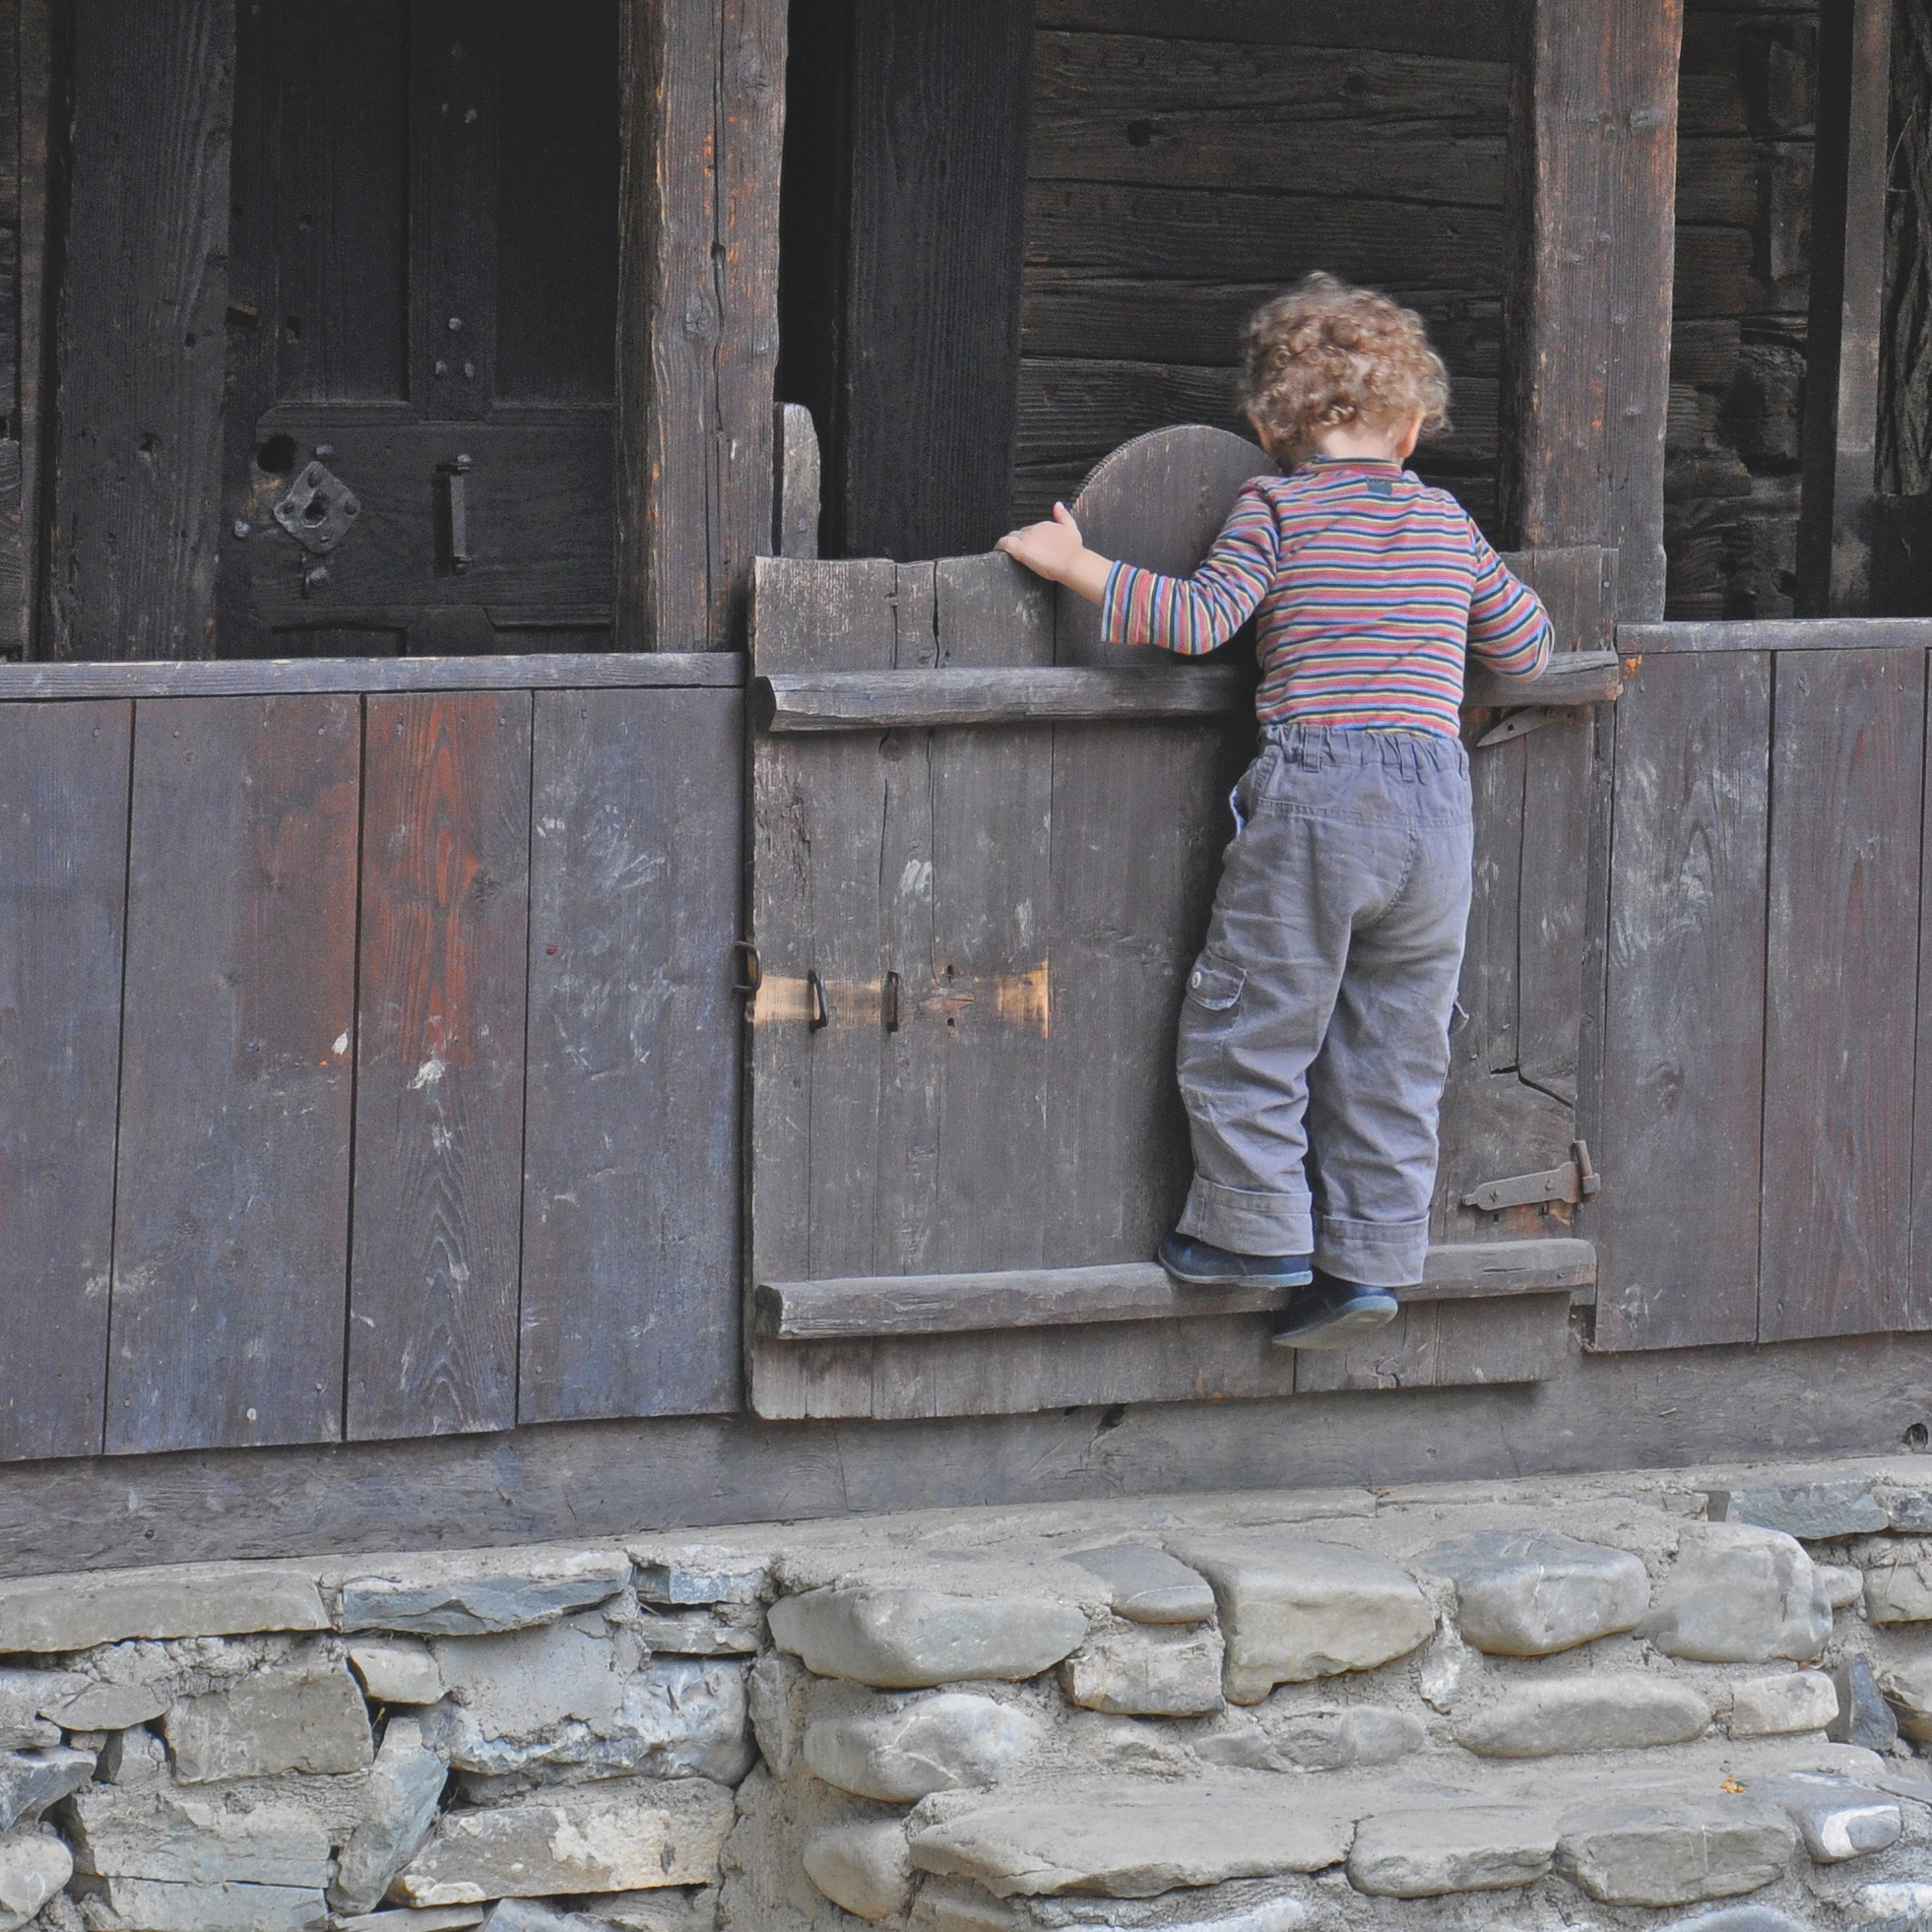
rock, architecture, wood, street, photography, wall, monument, photo, statue, brick, curiosity, photos, de, temple, photograph, liberty, fotografie, romania, bucharest, rules, arhitectura, romanian, patrimoniu, bucuresti, myboy, parenting, villagemuseum, youcantdothat, muzeulsatului, lmibiiaa18994, ancient history, human positions